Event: Nepal Earthquake
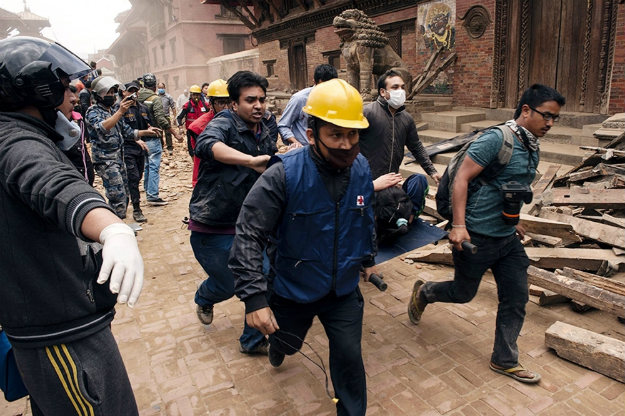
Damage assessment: damage